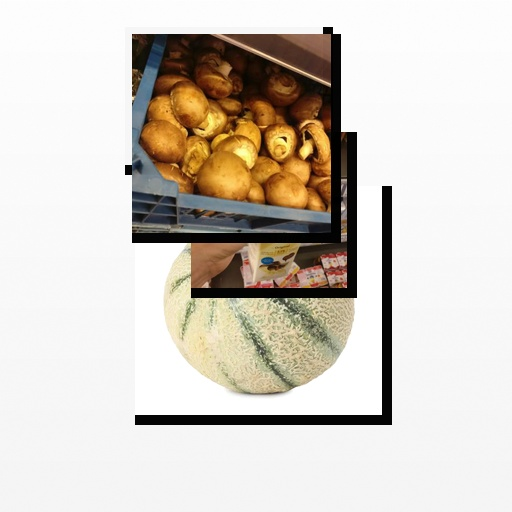
Food items: mushroom, okra, cantaloupe, vanilla_yogurt